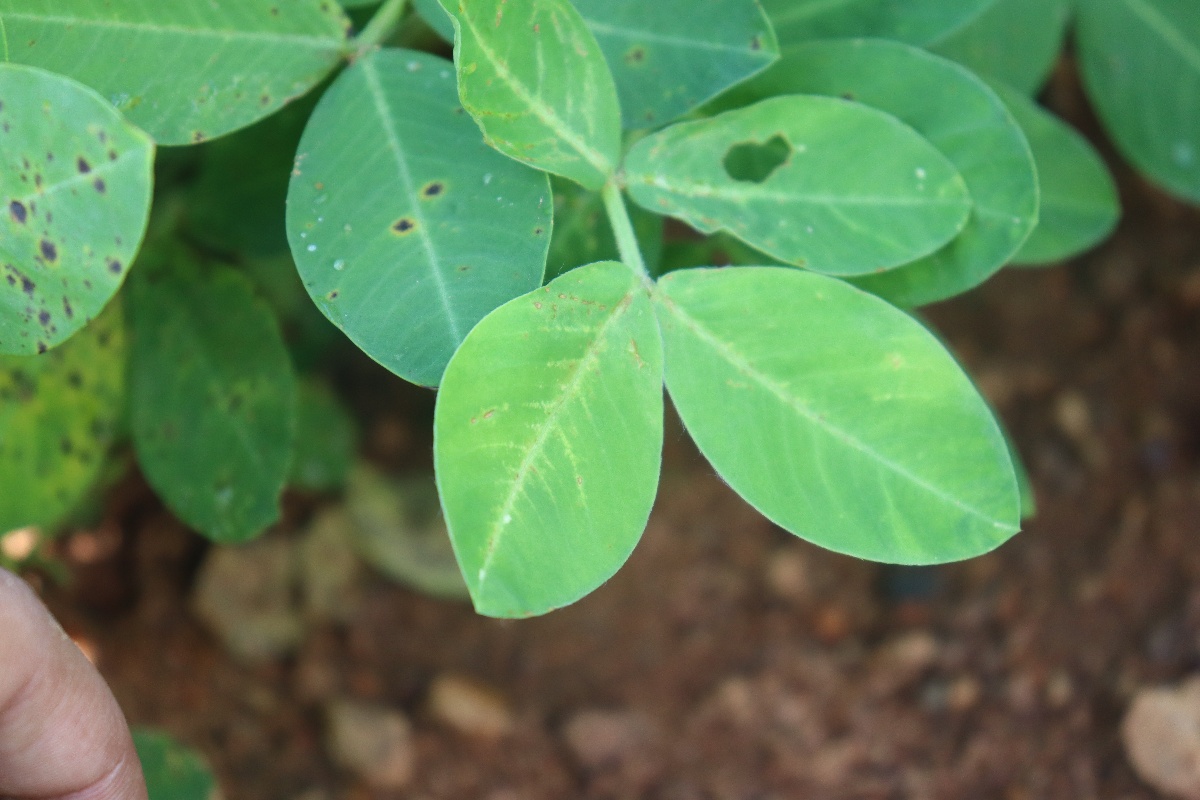
Label: early_leaf_spot